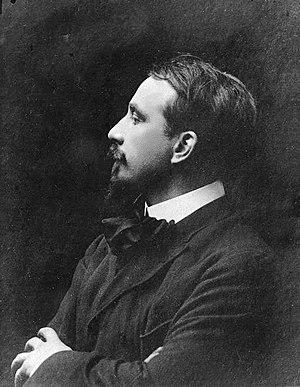
Photographie, Marc-Aurèle de Foy Suzor-Côté, QC, copie réalisée en 1917, Anonyme, Plaque sèche à la gélatine, 25 x 20 cm
Marc-Aurèle de Foy Suzor-Coté, né Hypolite Wilfrid Marc-Aurèle Côté le 6 avril 1869 à Arthabaska, et mort le 29 janvier 1937 à Daytona Beach, est un peintre et sculpteur canadien.